Werriwa Times and Goulburn District News

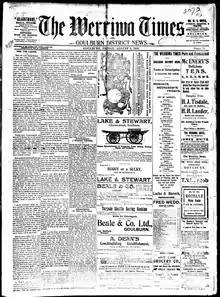
The front page of the "Werriwa Times and Goulburn District News" on 2 August 1901

The Werriwa Times and Goulburn District News was a short-lived, English language newspaper published three times per week in Goulburn, New South Wales, Australia.